Sven Tumba

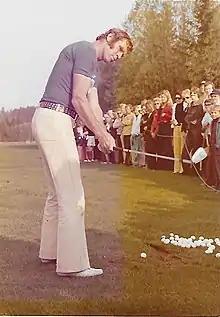
Sven Tumba during a golf exhibition in Hudiksvall, Sweden, on 6 June 1972

His successful efforts to organize exhibitions in Sweden with Arnold Palmer in 1968 and Jack Nicklaus in 1969, was followed by the professional invitation tournament Volvo Open, which took place in Sweden in 1970 and 1971. In 1973 the Scandinavian Enterprise Open tournament was established, with Tumba as its founder, and it soon became one of the richest ones on the European Tour.